1934 Estonian coup d'état

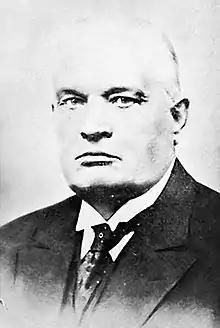
Konstantin Päts in 1934

The London-based newspaper Daily Express published a description of the situation on its front page on March 13, 1934, under the headline "Civil War in Estonia", saying that a civil war had broken out and describing a bloody battle between the government forces and the Vaps forces, which they described as fascist. They also reported that martial law had been declared and 150 people arrested.